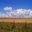
Label: plain